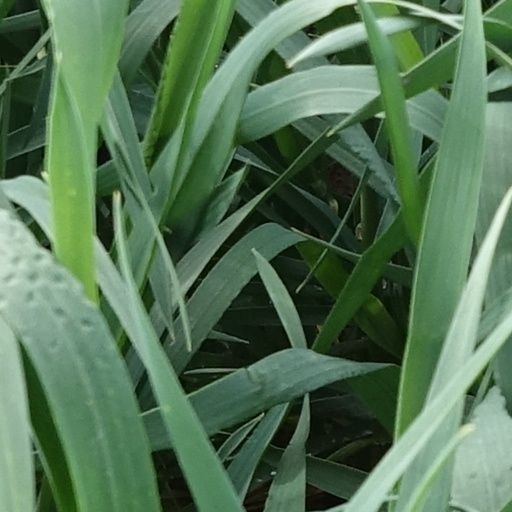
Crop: wheat